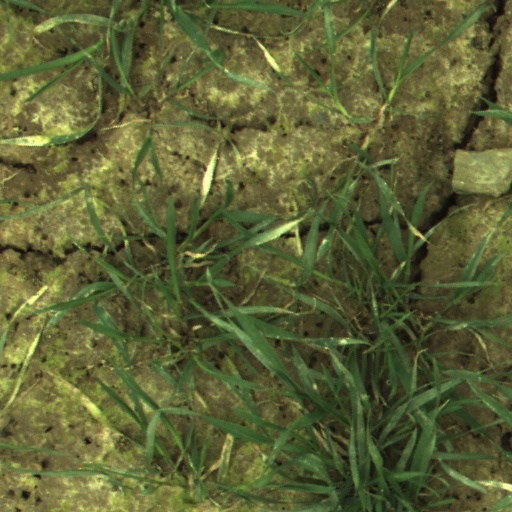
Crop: wheat